Frederick Webb Headley

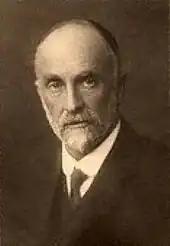
Frederick Webb Headley (1914) by George Charles Beresford

Frederick Webb Headley (10 April 1856 – 25 November 1919) was an English educator, naturalist, and author of books on evolution and Darwinism. He was a master at Haileybury College where he was involved in establishing the natural history museum and inculcating an interest in natural history among students.